Roshni Walia

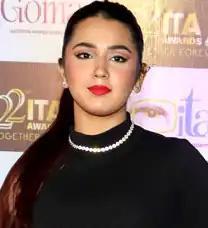
Walia in 2022

Roshni Walia (born 20 September 2001) is an Indian actress who primarily works in Hindi television. Walia is best known for her portrayal of Ajabde Punwar in "Bharat Ka Veer Putra – Maharana Pratap" and Tara Mane in "Tara From Satara". Her notable films include "My Friend Ganesha 4" (2012) and "Son of Sardaar 2" (2025).